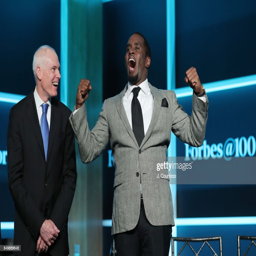
writer and hip hop artist .